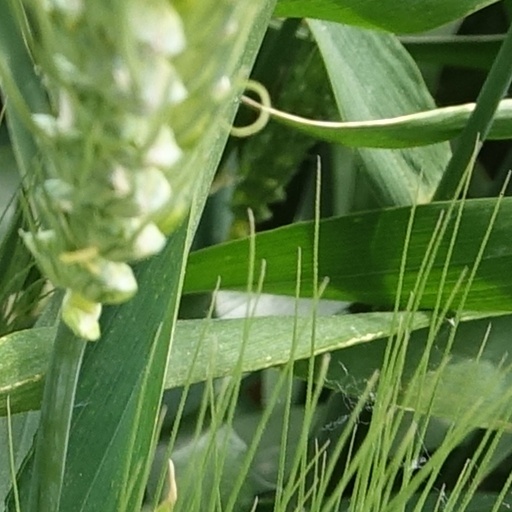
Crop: wheat